Reigate

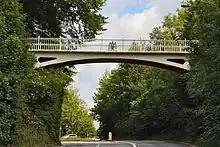
Reigate Hill Footbridge

Reigate Grammar School traces its origins to 1675, when Henry Smith, an Alderman of the City of London, left a bequest of £150 for the purchase of land for a "free school". The first master, Revd John Williamson, was the vicar of Reigate and for the first two centuries, several headmasters were also parish priests. The school became a grammar school in 1861 and around this time many of the original buildings were replaced. The school was taken over by Surrey County Council under the Education Act 1944, but became independent in 1976. In the same year, girls were admitted to the sixth form and the school became fully coeducational in 1993. It merged with Reigate St Mary's Prep School and Chinthurst School in 2003 and 2017 and, as of 2021, the three school together educate around 1,500 pupils aged from 3 to 18. An international division was created in 2017, to work in partnership with the Kaiyuan Education Fund, to establish up to five schools in China.